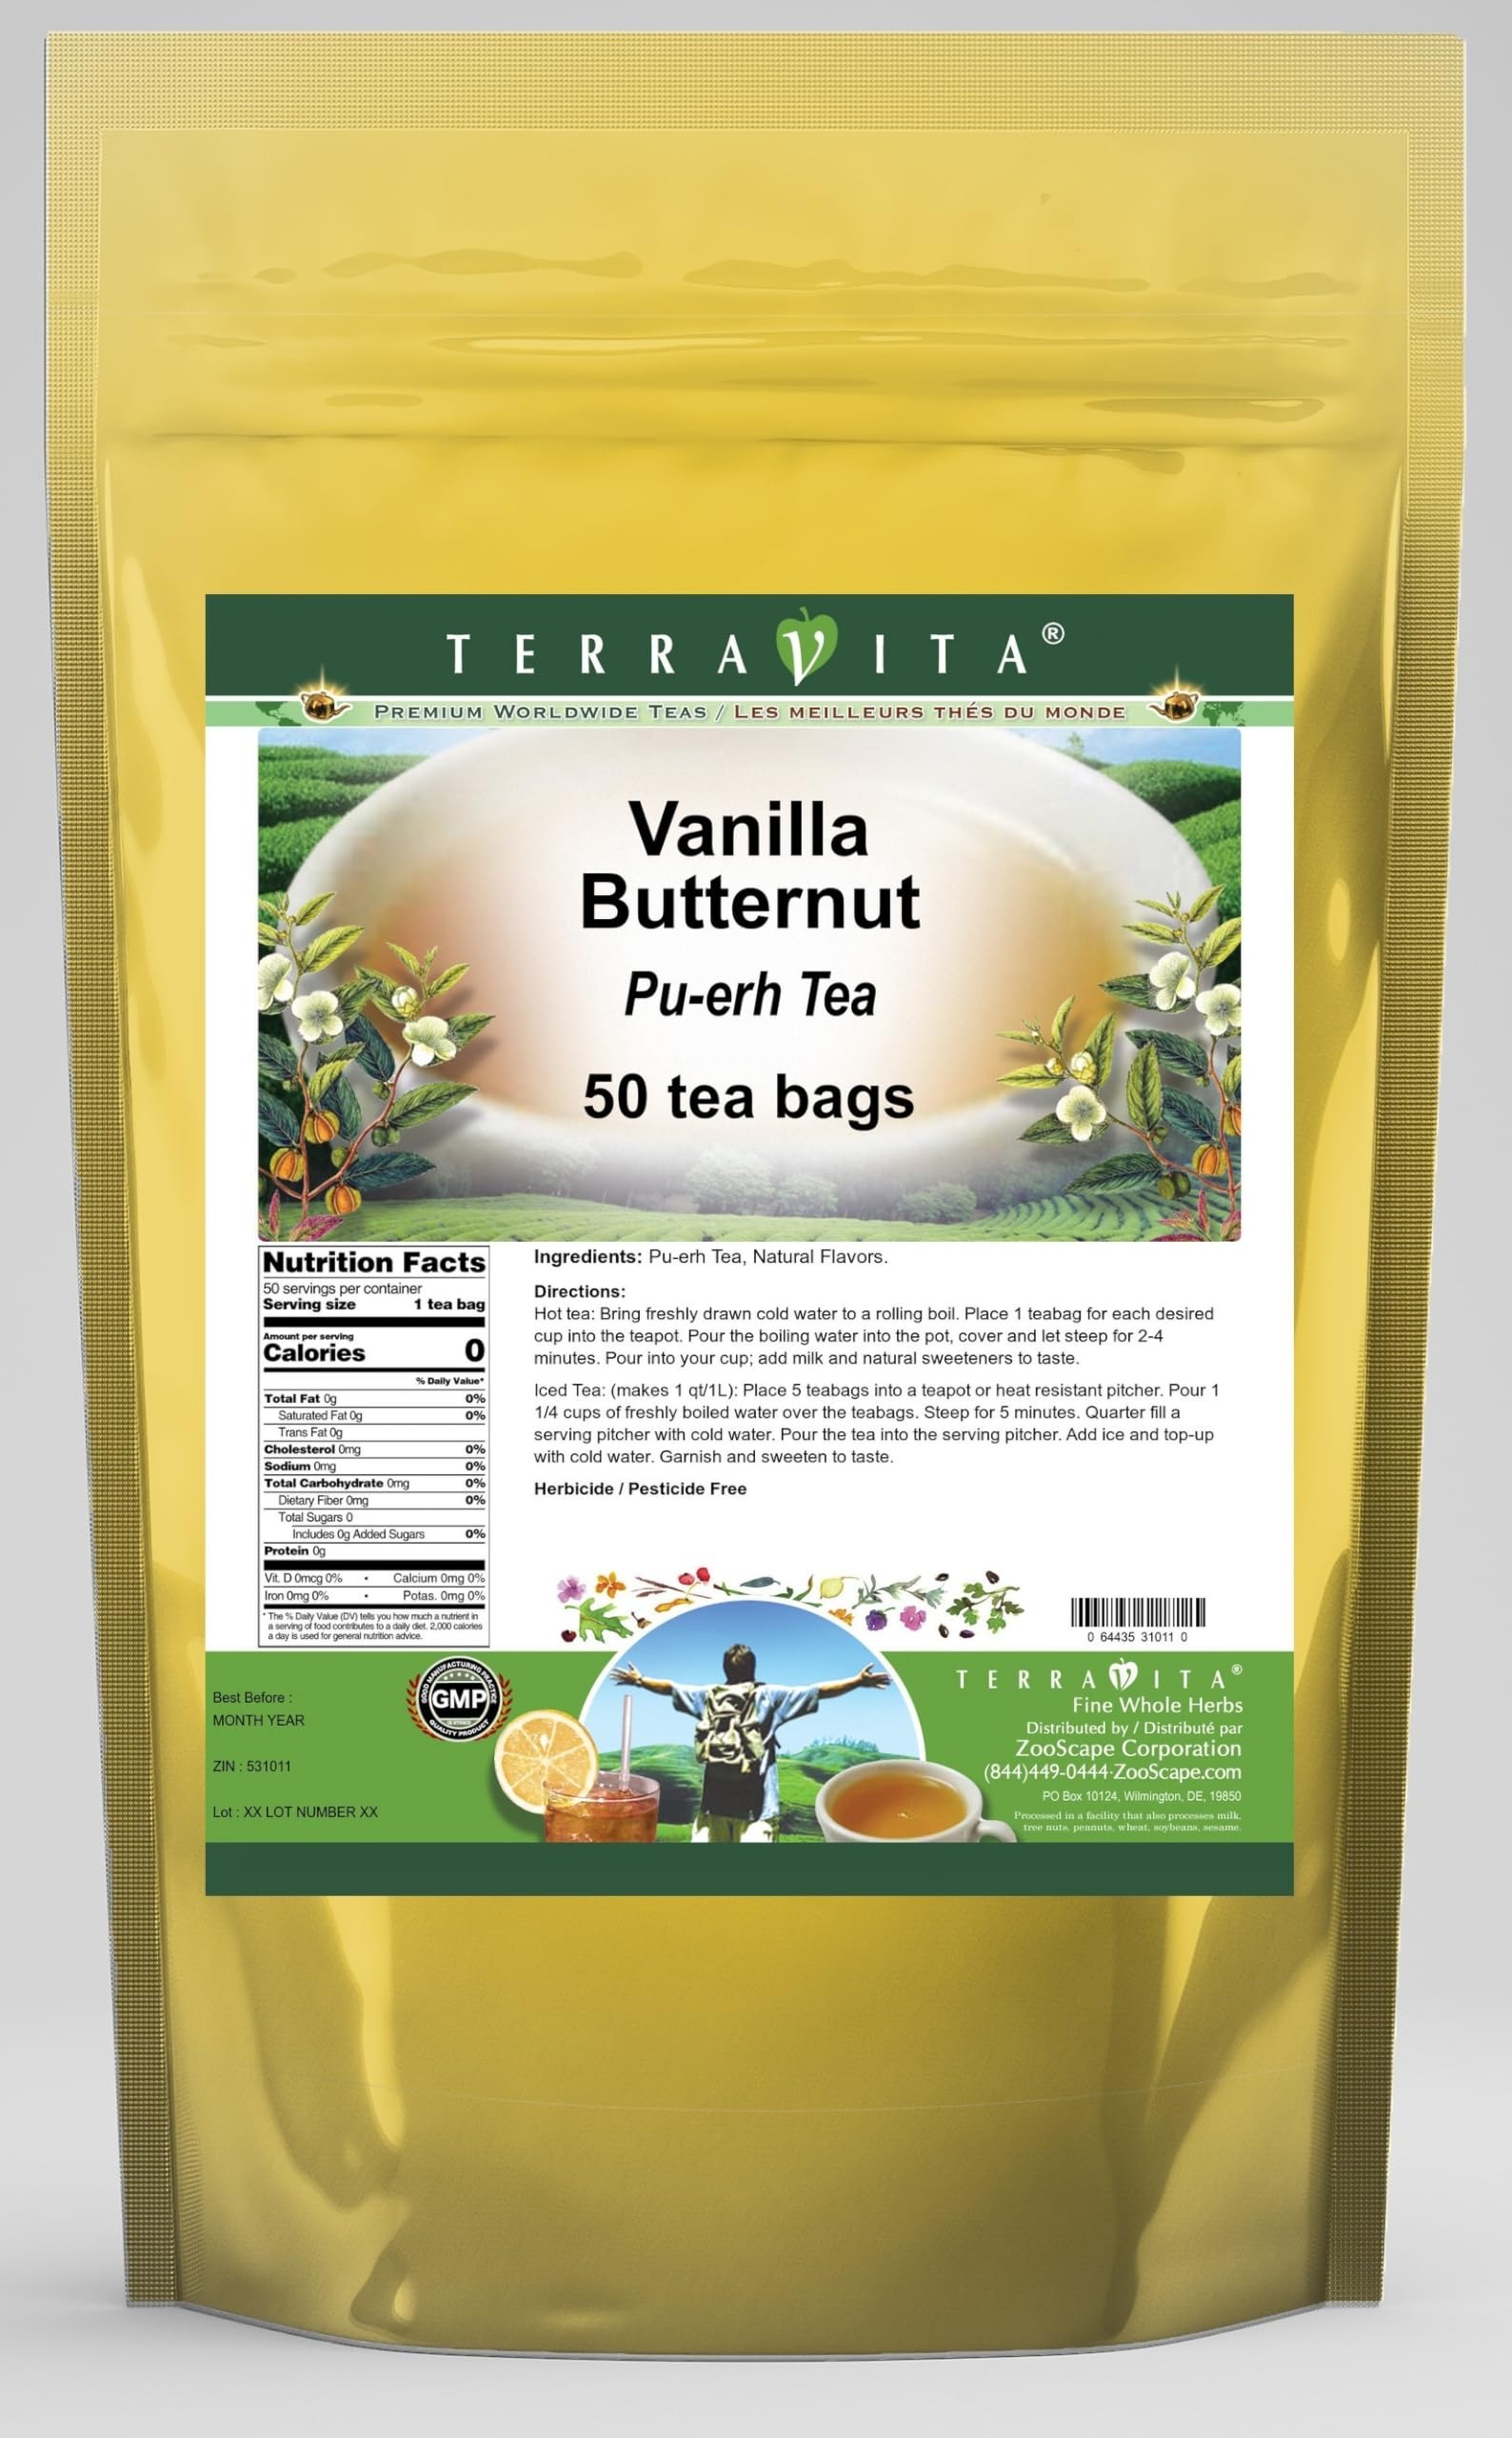
Item Name: Vanilla Butternut Pu-erh Tea (50 tea bags, ZIN: 531011) - 2 Pack
Bullet Point 1: Our Vanilla Butternut Pu-erh Tea is a terrific flavored Pu-erh tea that you can enjoy again and again! - Ingredients: Pu-erh tea and natural vanilla butter nut flavor.
Bullet Point 2: No fillers.
Bullet Point 3: Manufacturer: TerraVita
Bullet Point 4: Size: 50 tea bags
Bullet Point 5: Pu-erh Tea Bags - Packed in a convenient upright pouch!
Product Description: Our Vanilla Butternut Pu-erh Tea is a terrific flavored Pu-erh tea that you can enjoy again and again! - Ingredients: Pu-erh tea and natural vanilla butter nut flavor. - Hot tea brewing method: Bring freshly drawn cold water to a rolling boil. Place 1 teabag for each desired cup into the teapot. Pour the boiling water into the pot, cover and let steep for 2-4 minutes. Pour into your cup; add milk and natural sweeteners to taste. - Iced tea brewing method: (to make 1 liter/quart): Place 5 teabags into a teapot or heat resistant pitcher. Pour 1 1/4 cups of freshly boiled water over the teabags. Steep for 5 minutes. Quarter fill a serving pitcher with cold water. Pour the tea into the serving pitcher. Add ice and top-up with cold water. Garnish and sweeten to taste. - TerraVita is an exclusive line of premium-quality, natural source products that use only the finest, purest and most potent ingredients found around the world. TerraVita is hallmarked by the highest possible standards of purity, potency, stability and freshness. All of our products are prepared with the highest elements of quality control, from raw materials through the entire manufacturing process, up to and including the moment that the bottles or bags are sealed for freshness and shipped out to you. Our highest possible standards are certified by independent laboratories and backed by our personal guarantee. - TerraVita exists to meet and ensure your family's health and wellness without the harmful effects of chemicals and health products. We strive to make all of our products affordable and reliable and are constantly searching the market to maintain our affordability and to look for new ways to serve you and the ones you love. TerraVita has become a trusted household name for many families and can bring
Value: 100.0
Unit: Count

Price: 39.71